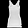
Label: T - shirt / top